Marina South Pier MRT station

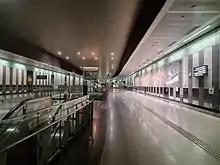
"Singapore Tapestry", a gift from the LTA to commemorate Singapore's 50th anniversary, displayed across the station's concourse

Another artwork, "Singapore Tapestry" by Delia Prvacki, was a gift from the LTA celebrating Singapore's 50th anniversary. The mural consists of oven-fired clay tiles created by 1,500 people, who were asked to "make clay representations of what they see as the Singapore story". Prvacki's "carpet-like" concept for the artwork was inspired by the "long, rectangular panoramic shape" of the station's interior. The participants' stories, which contained themes of nature, city development, and nation-building, were moulded on clay with the guidance of Prvacki and her protégés. The participants used several ceramic-making methods and techniques to produce allegorical icons such as birds, trees, the Singapore Flag, and a future with driverless cars.